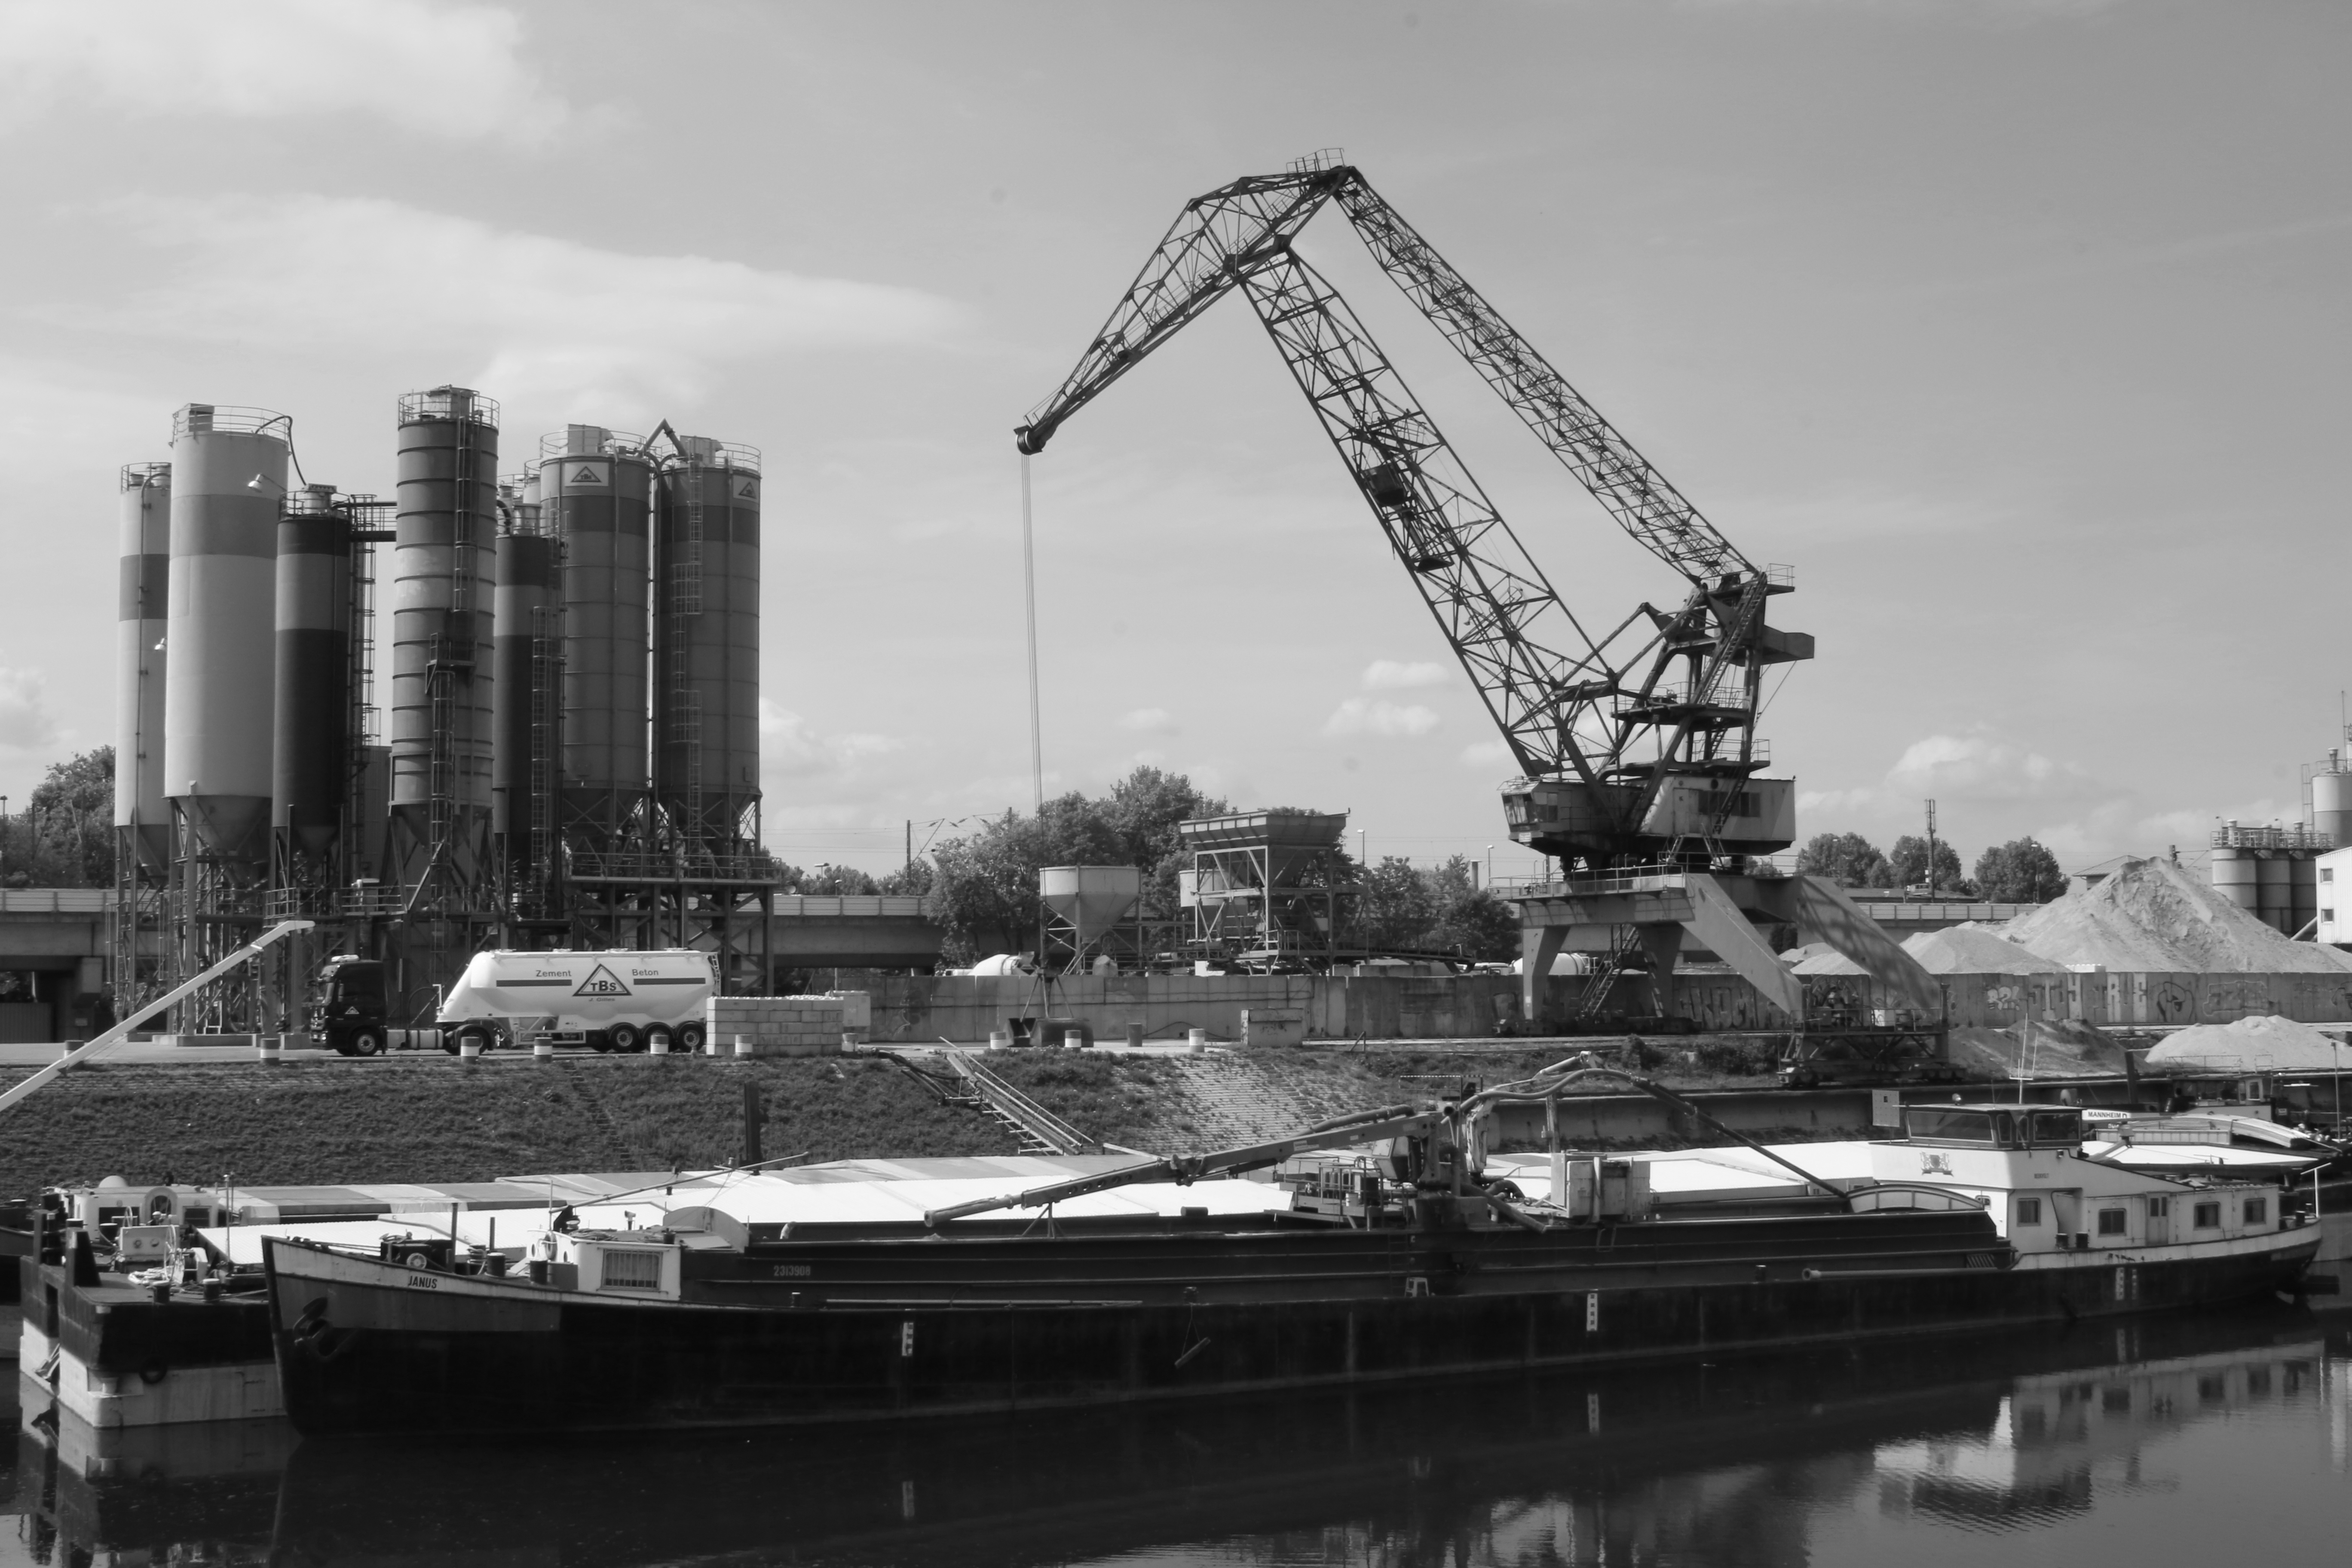
dock, black and white, bridge, cityscape, transport, vehicle, industry, port, monochrome, waterway, bw, blackandwhite, blackwhite, germany, alemania, allemagne, sw, schwarzweiss, schwarzweis, germania, mannheim, schwarzweissfotografie, schwarzweisfotografie, monochrome photography